Sky position (RA, Dec in degrees): 130.975, 24.21
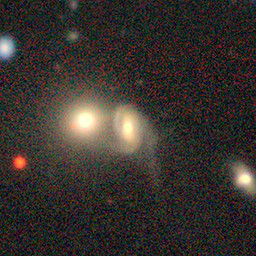
Galaxy morphology: Merging Galaxies